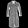
Label: Dress